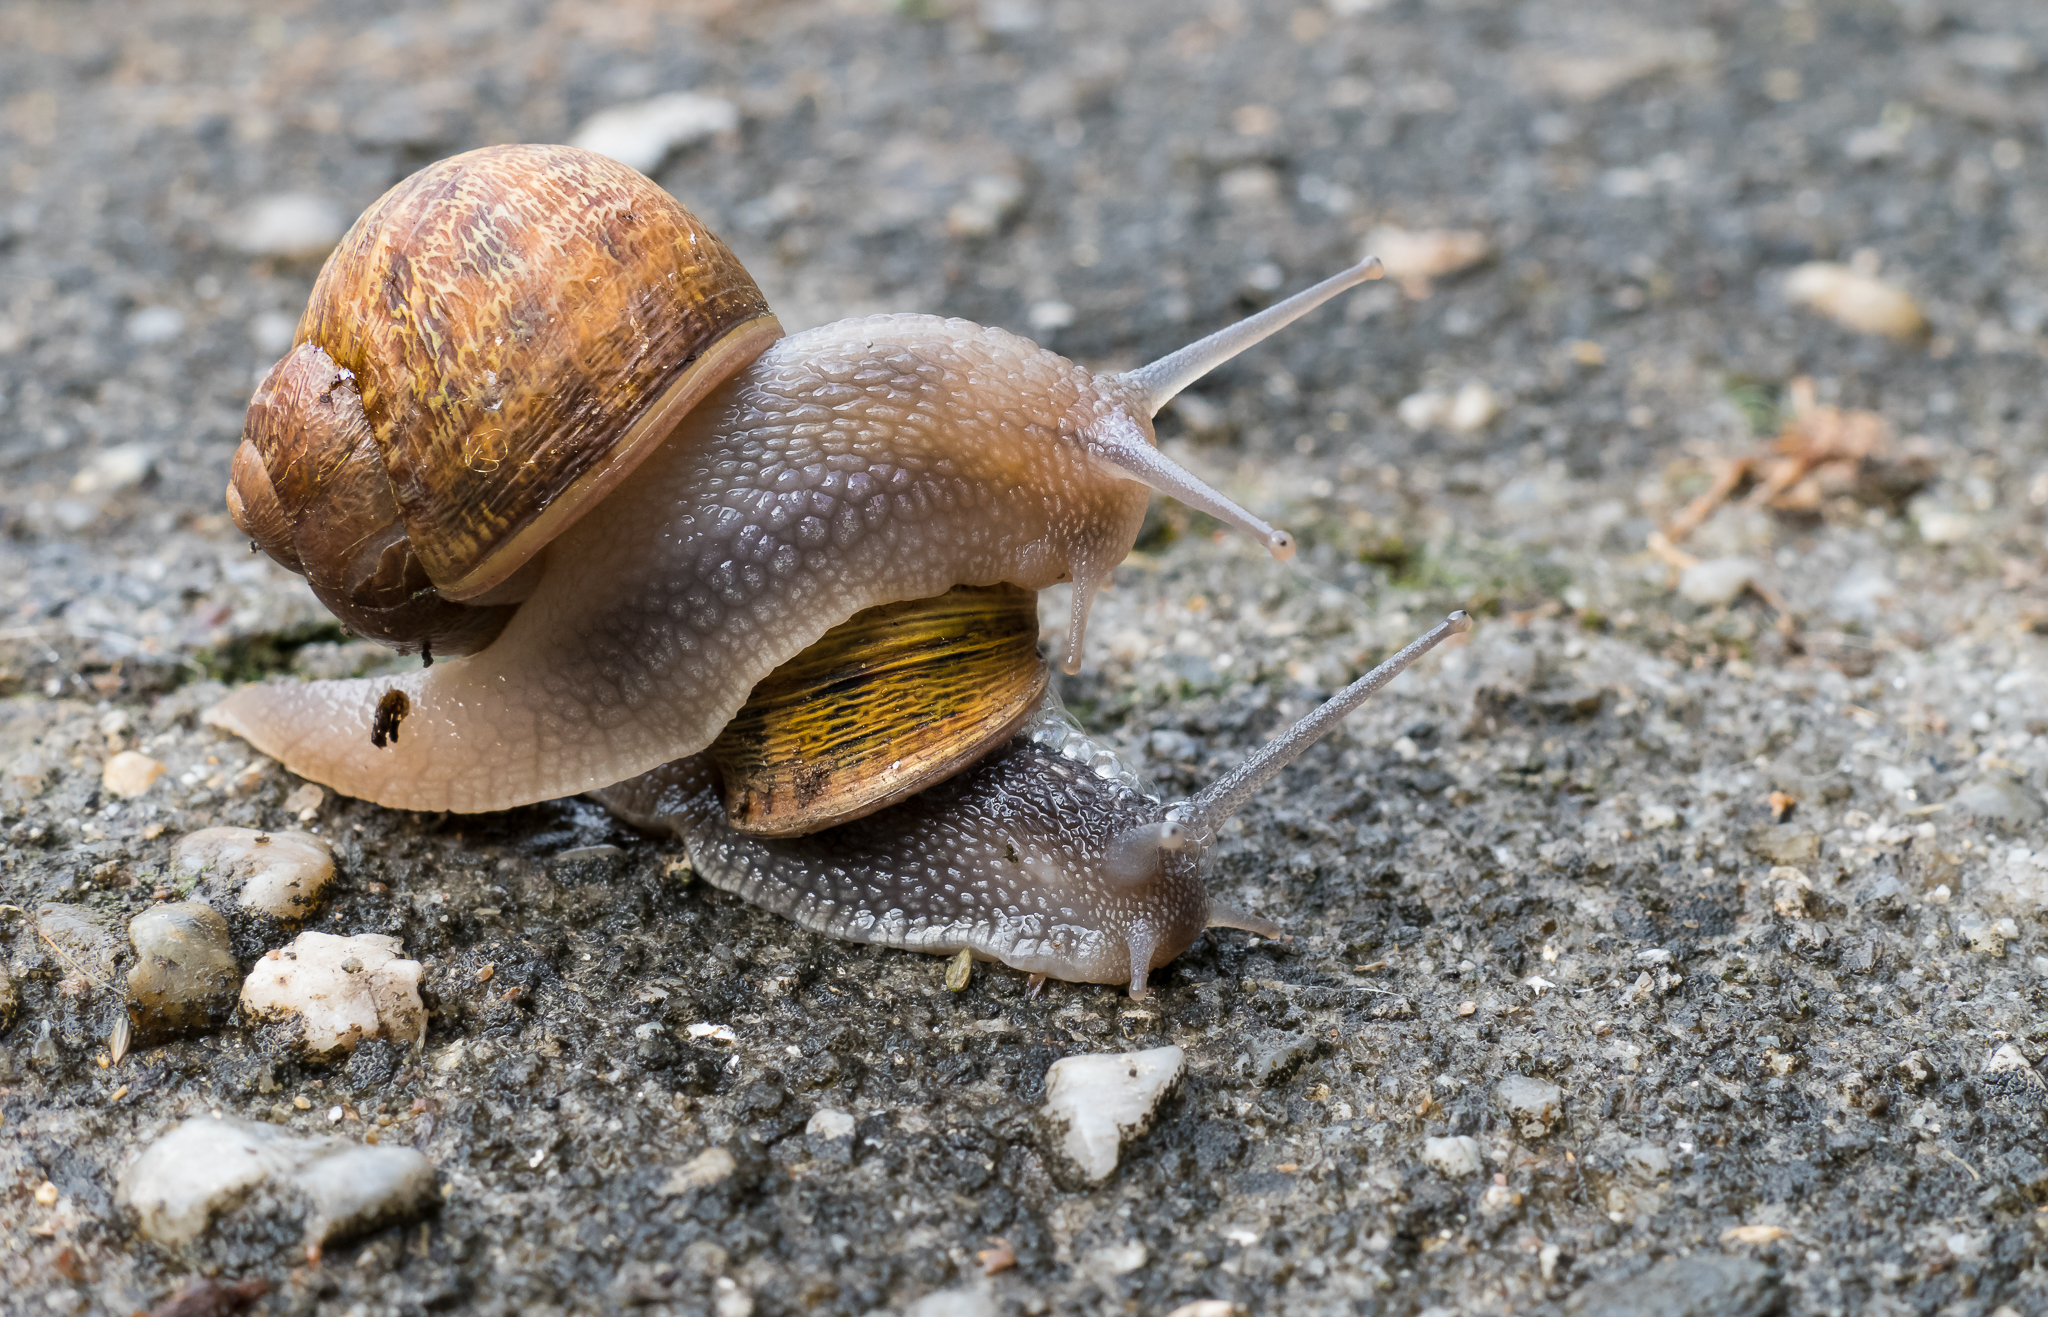
nature, wildlife, macro, fauna, invertebrate, close up, snail, animals, naturaleza, lumixfz1000, fz1000, molluscs, slug, ggl1, xovesphoto, animales, panasoniclumixfz1000, caracoles, schnecken, macro photography, sea snail, marine biology, snails and slugs